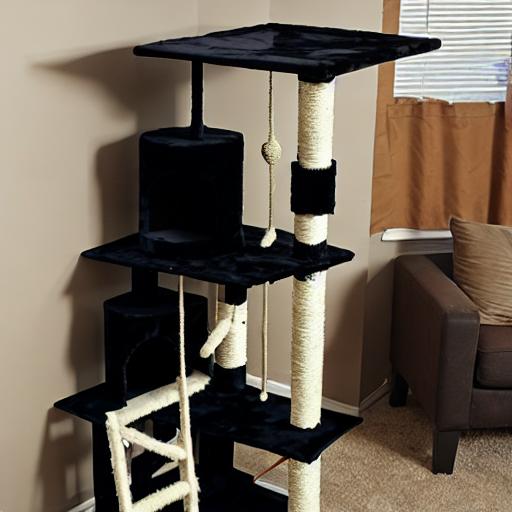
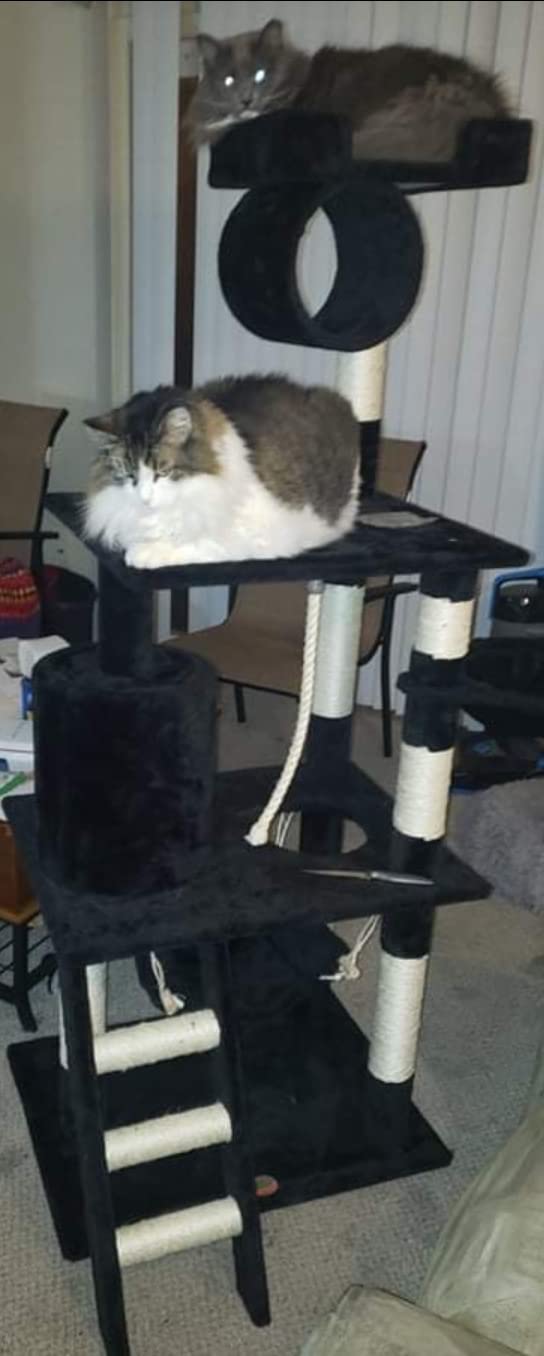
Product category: items_cat tree
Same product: no